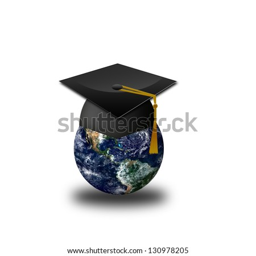
master 's cap for graduates in the globe - elements of this image furnished by spacecraft manufacturer